Jules Crevaux

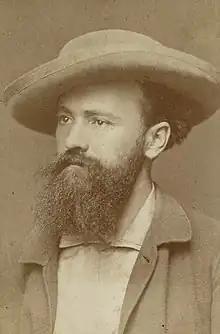
Jules Crevaux, c. 1875

Jules Crevaux (1847–1882) was a French medical doctor, soldier, and explorer. He is known for his multiple explorations into the interior of French Guiana and the Amazon.